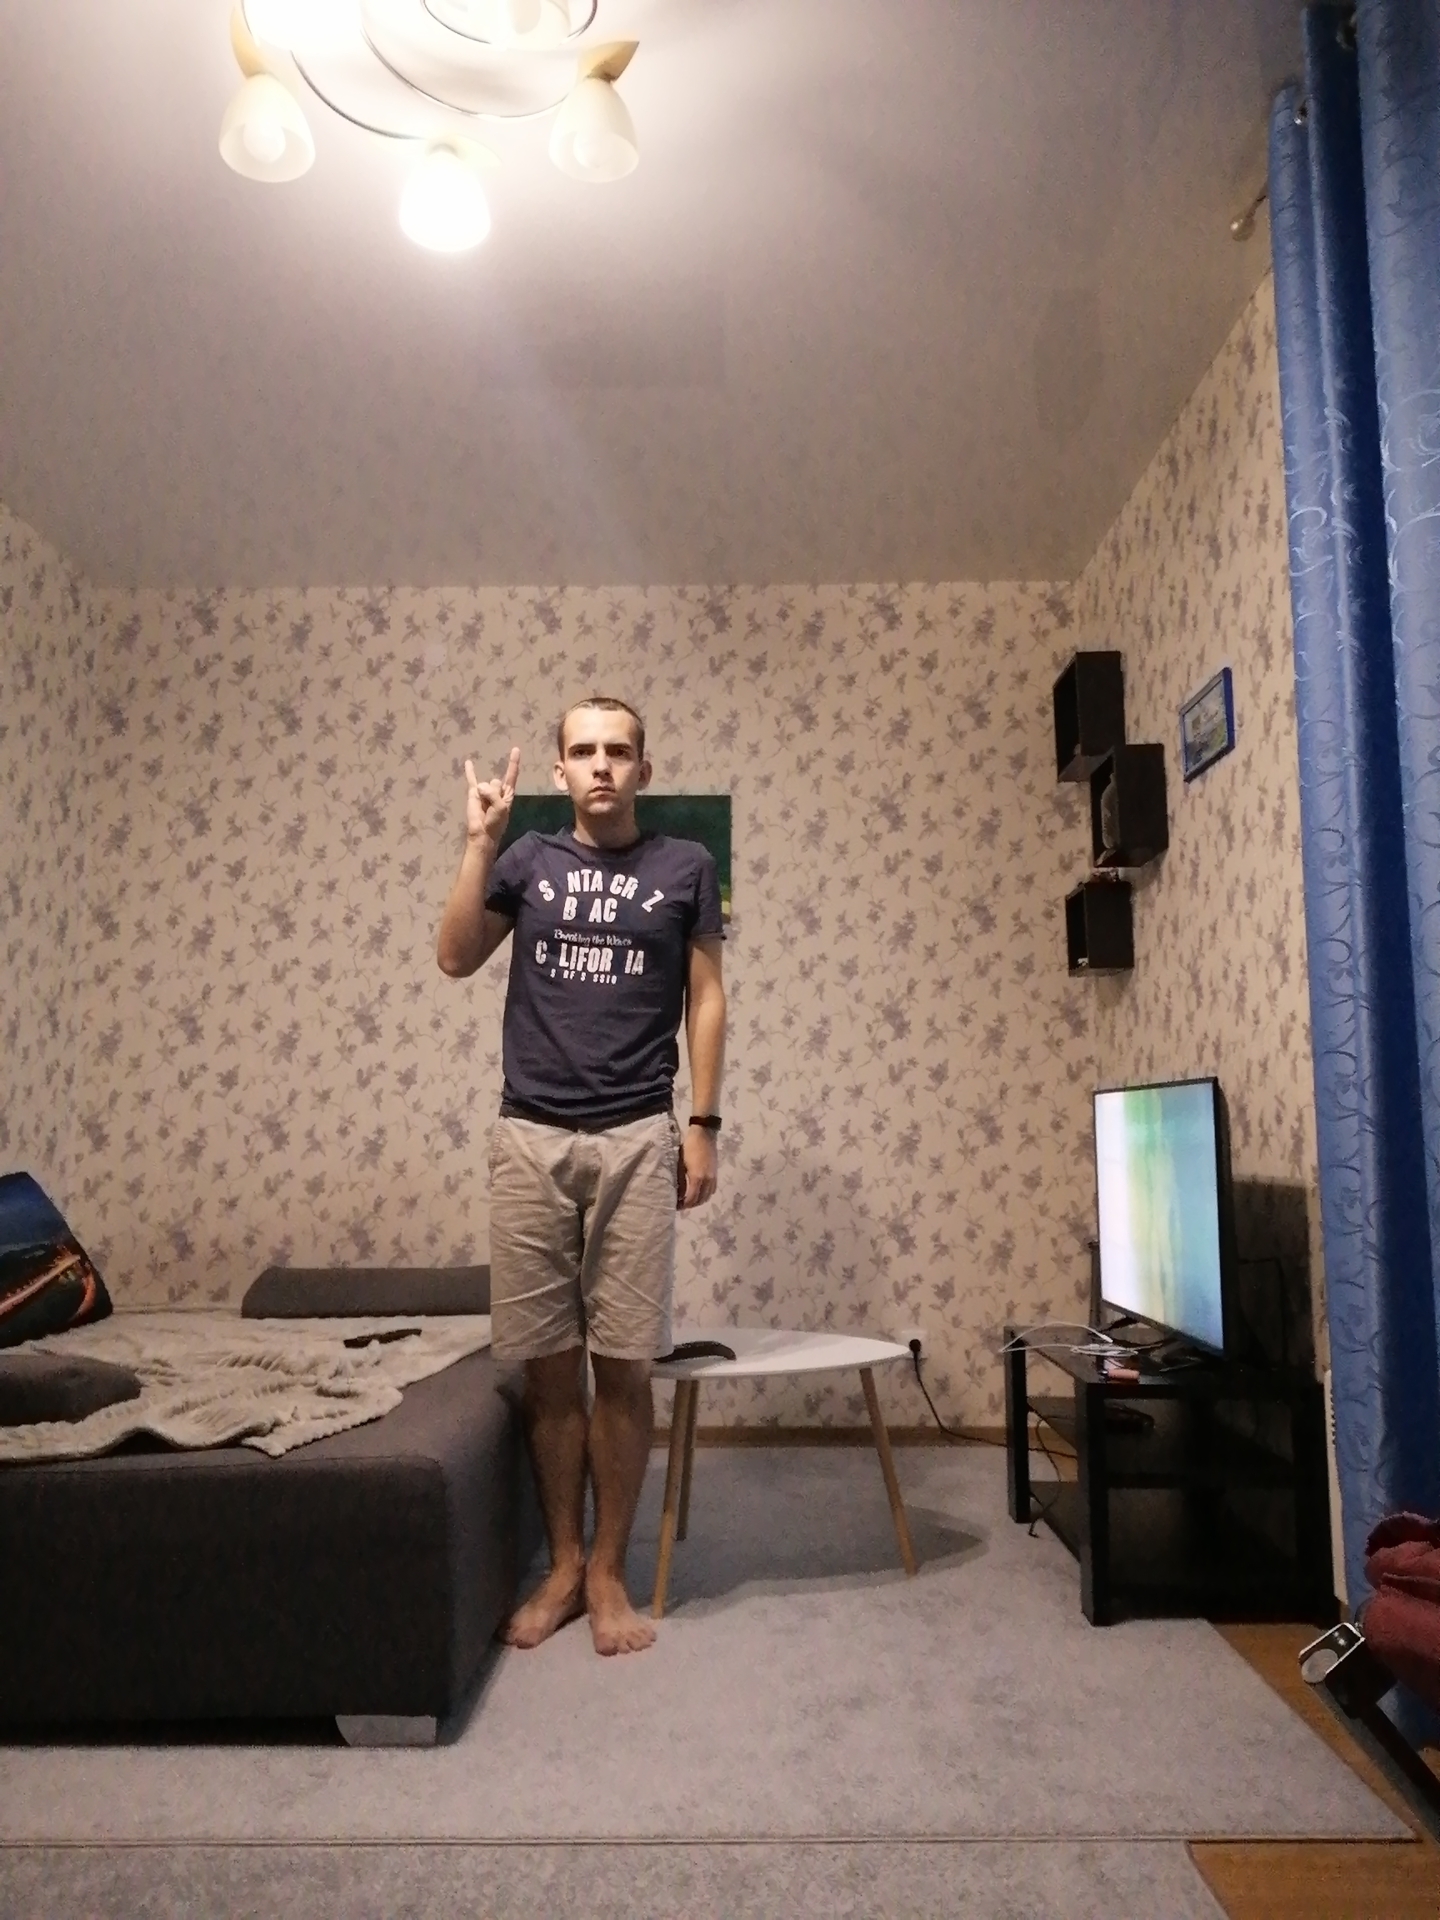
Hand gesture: rock